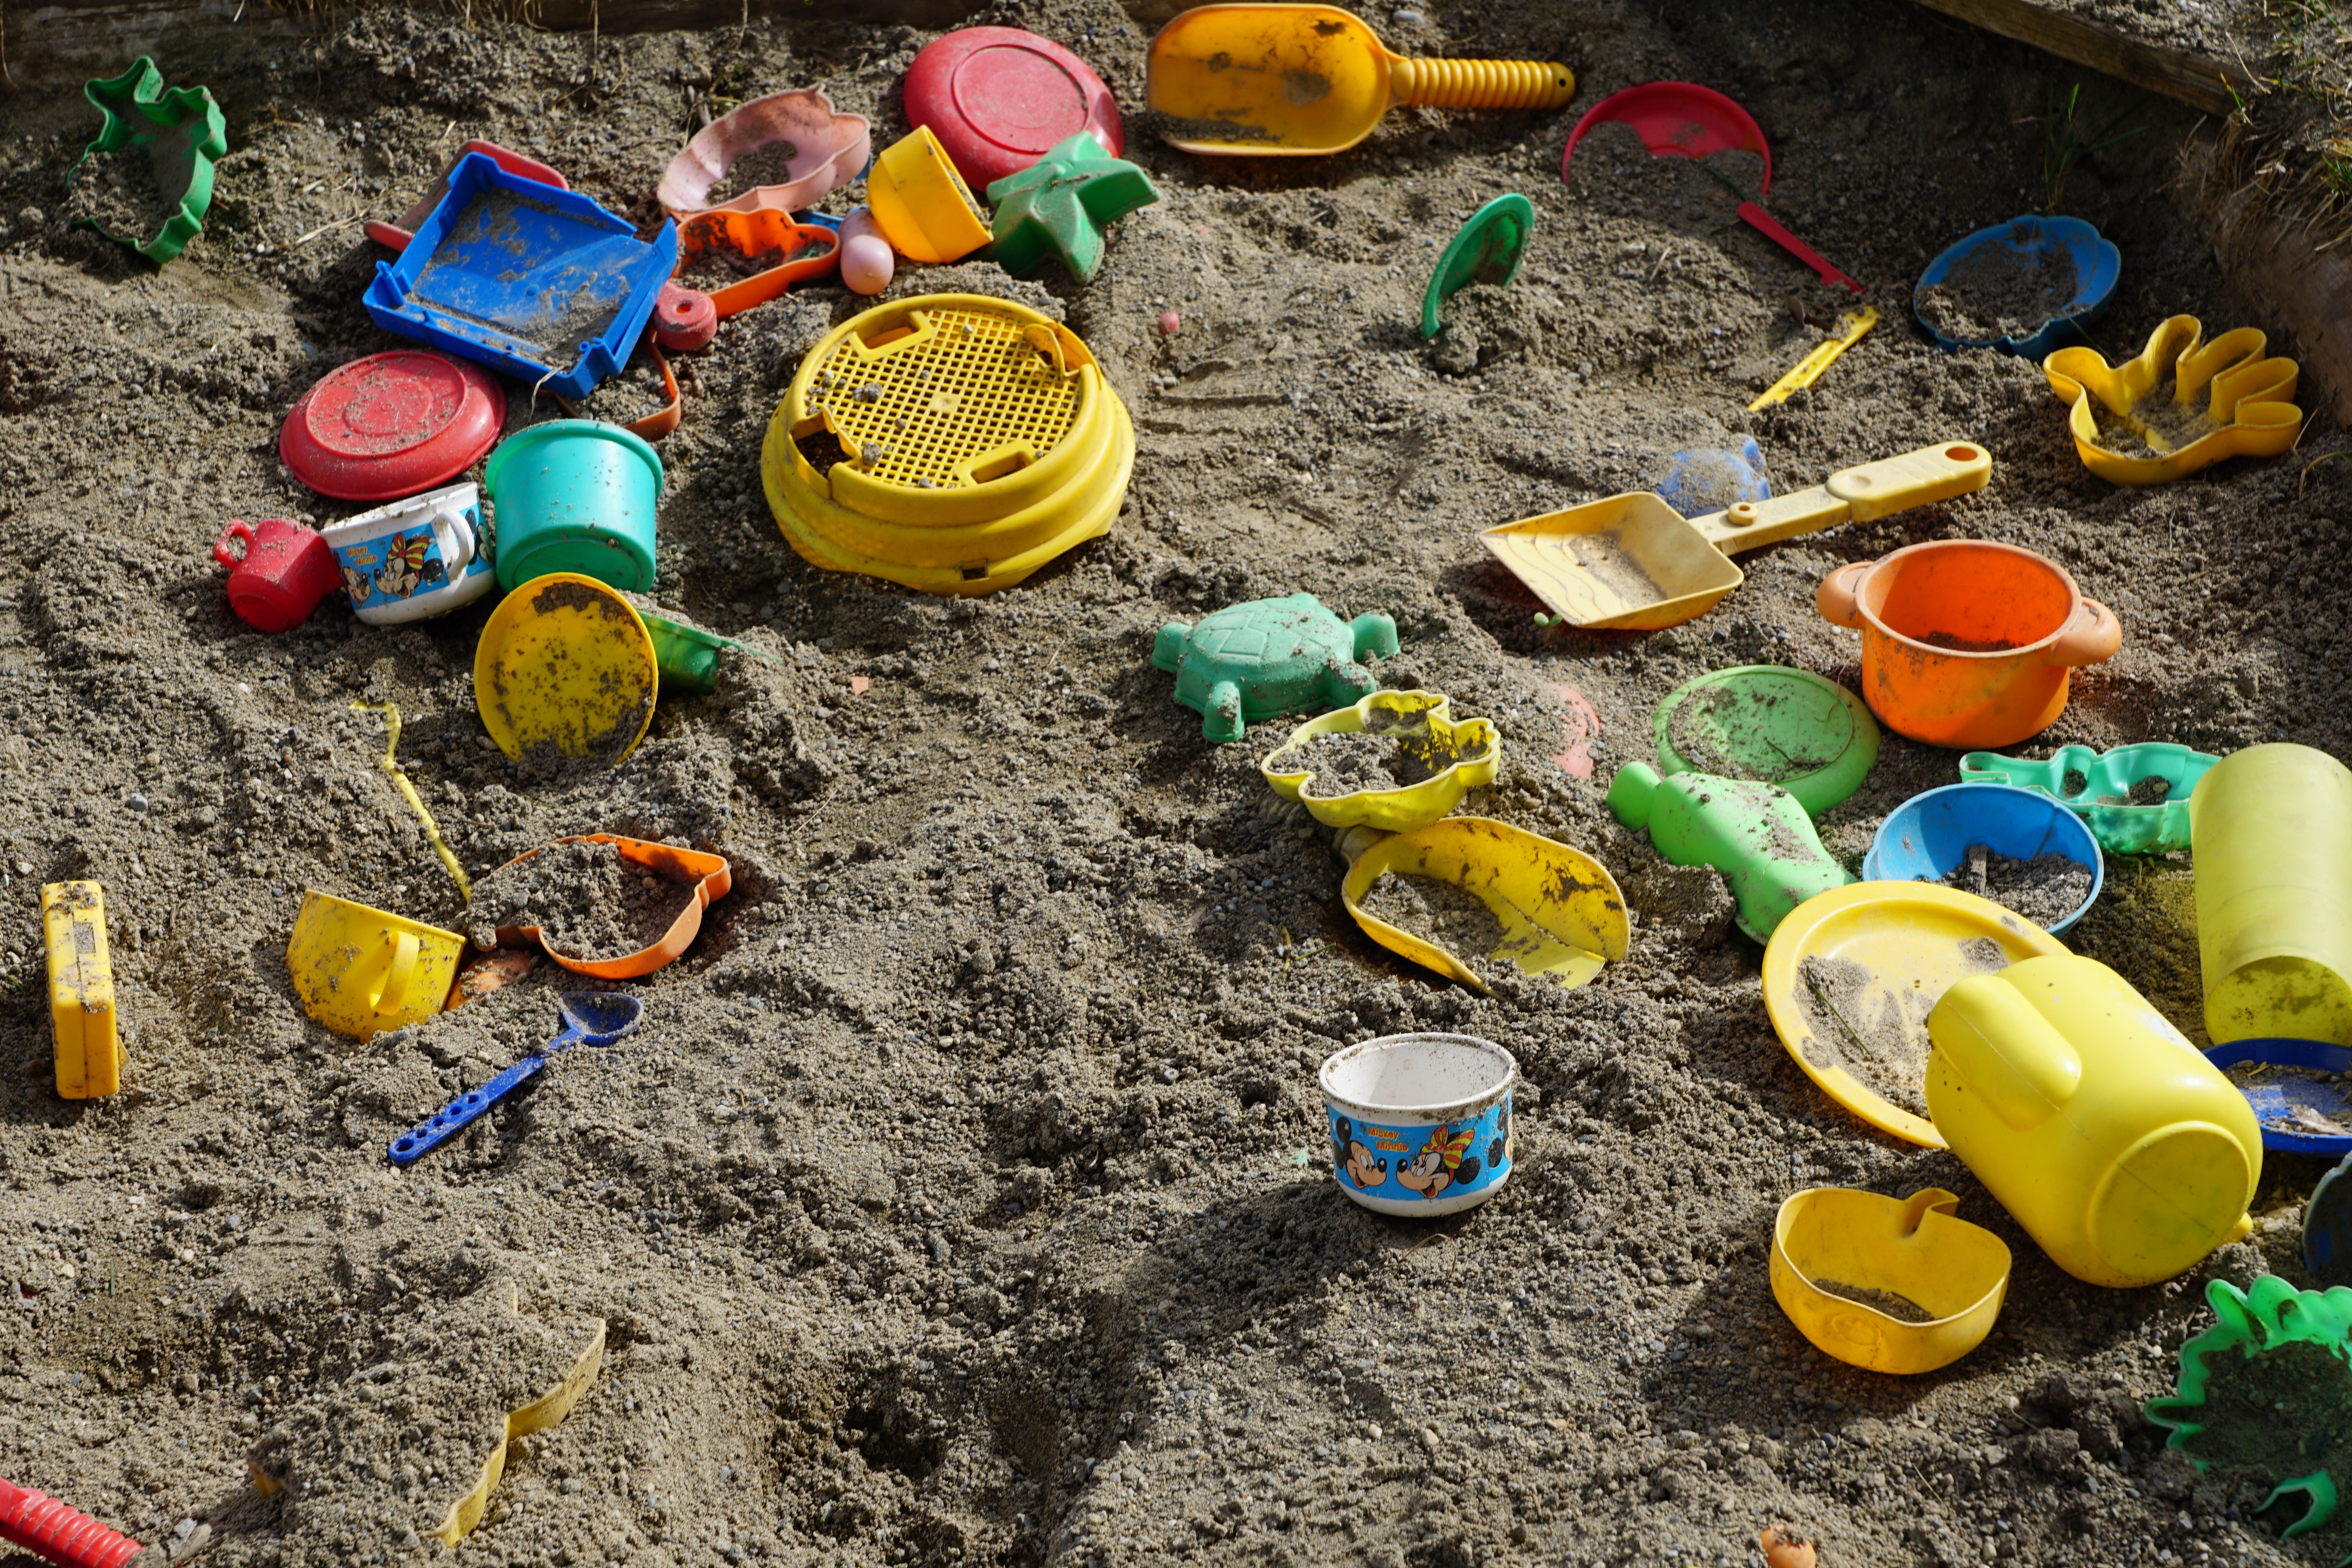
sand, creative, play, city, tool, construction, food, child, box, yellow, baby, bucket, public space, children, fun, playground, litter, waste, toys, joy, build, blade, creation, beginning, at the beginning, outdoor play equipment